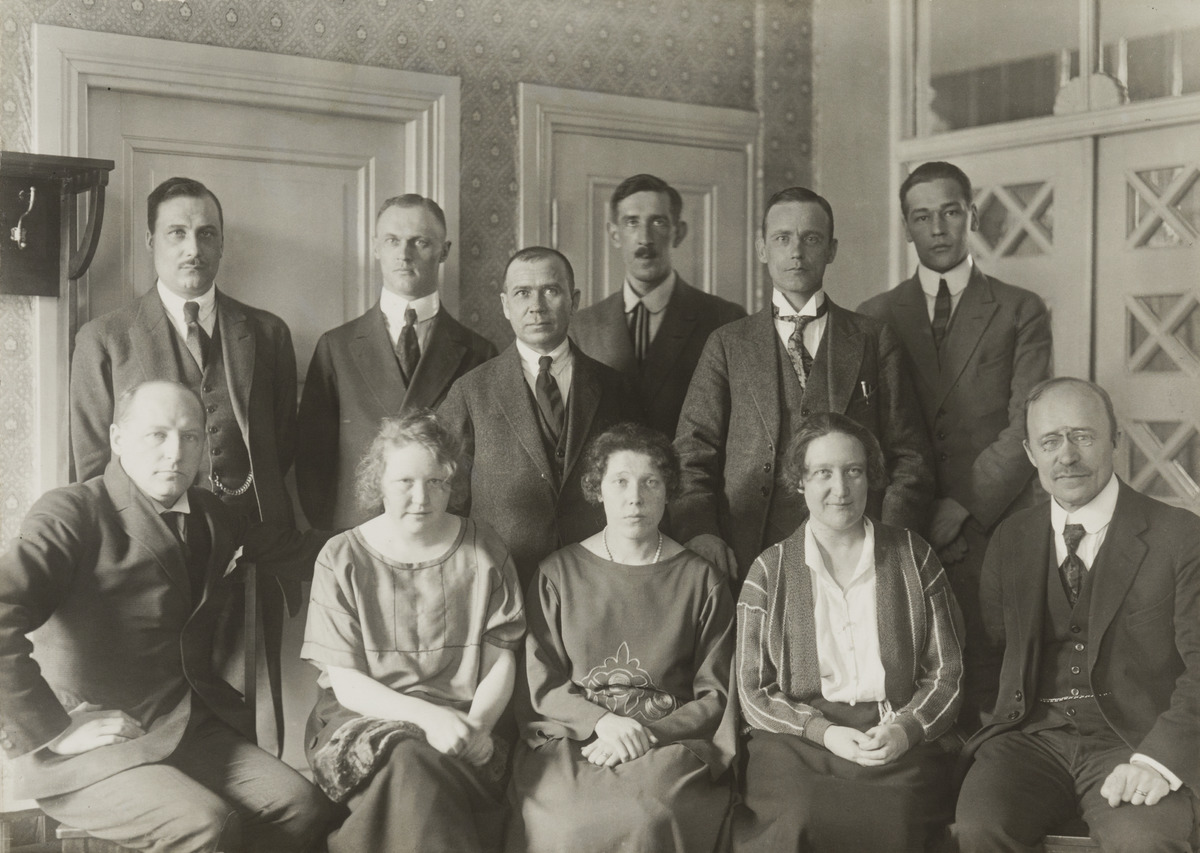
Maaseudun Tulevaisuuden henkilökunta päätoimittaja Ilpo Tiihosen aikana 1919 - 1932.
The staff of the Finnish newspaper Maaseudun Tulevaisuus, when Ilpo W. Tiihonen was editor-in chief 1919 - 1932.
sisällön kuvaus: Sanomalehti Maaseudun Tulevaisuuden henkilökunta päätoimittaja Ilpo Tiihosen aikana 1919 - 1932. content description: The staff of the Finnish newspaper Maaseudun Tulevaisuus, when Ilpo W. Tiihonen was editor-in chief 1919 - 1932.
Vuosi: 1919
Paikka: , Suomi, Suomi
Aiheet: sanomalehti Maaseudun Tulevaisuus; toimitus; ryhmäkuva; henkilöstö; newspaper Maaseudun Tulevaisuus; staff